Nabat

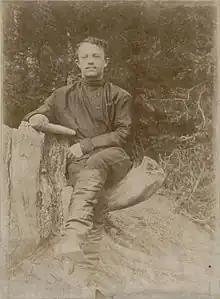
Aron Baron, leader of the Nabat delegation to the Makhnovshchina and "de facto" political leader of the Makhnovist movement in 1920.

The Nabat considered it necessary for the Makhnovshchina to stop fighting a mobile guerrilla insurrection and instead to permanently capture territory, where it could begin construction of a classless society. The Nabat dispatched a delegation, consisting of Aron Baron, Isaac Teper and Yakiv Sukhovolski, to secure an agreement with Makhno on these terms. Now integrated into the centre of the Makhnovshchina, the three delegates began to clash with the insurgent command. As the new "de facto" political leader of the movement, Baron began to interfere with military decisions and argued with Makhno over which territory they would capture to establish anarchism - with Makhno insisting on it being his home region. Dmitry Popov, frustrated with the influence of these "outside anarchists", even threatened to kill the delegates himself. Makhno himself became frustrated with the Nabat members, whose intermittent presence in the movement and lack of participation in the armed struggle led Makhno to label them as "tourists".